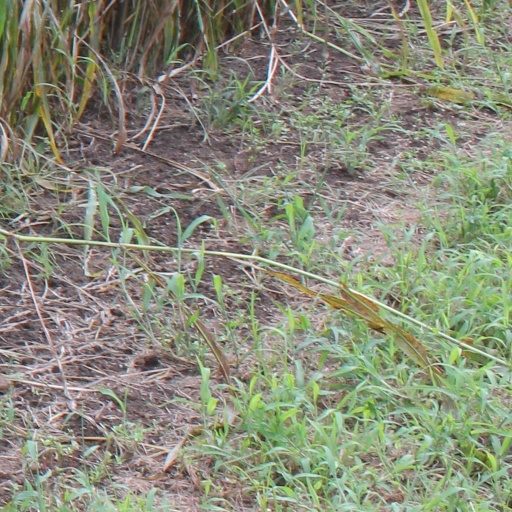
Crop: sorghum